15th Chess Olympiad

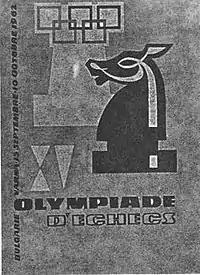
The official poster of the Olympiad.

The 15th Chess Olympiad ("15-ata Shahmatna olimpiada"), organized by FIDE and comprising an open team tournament, as well as several other events designed to promote the game of chess, took place between September 15 and October 10, 1962, in Varna, Bulgaria.